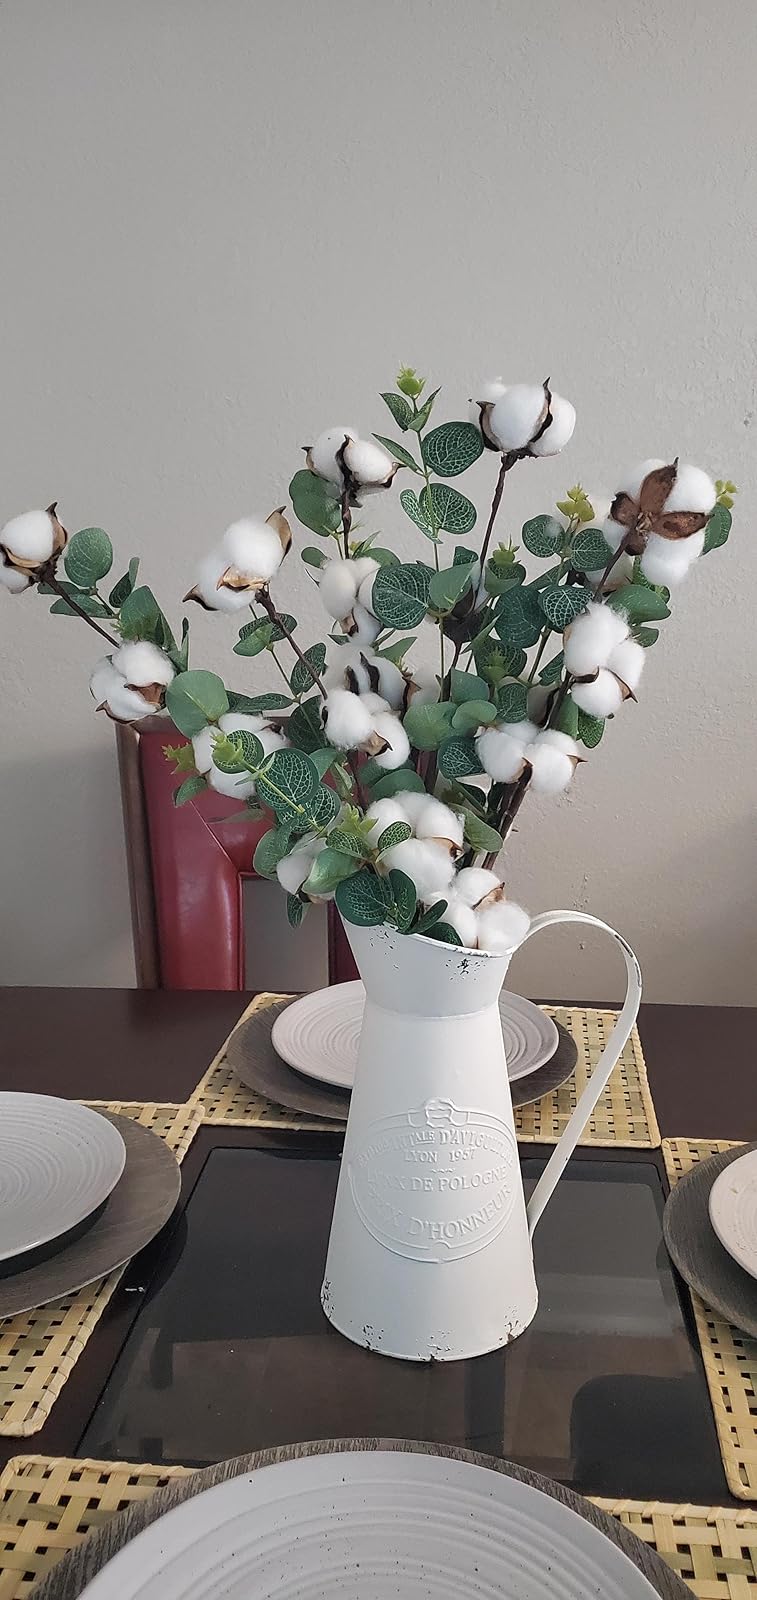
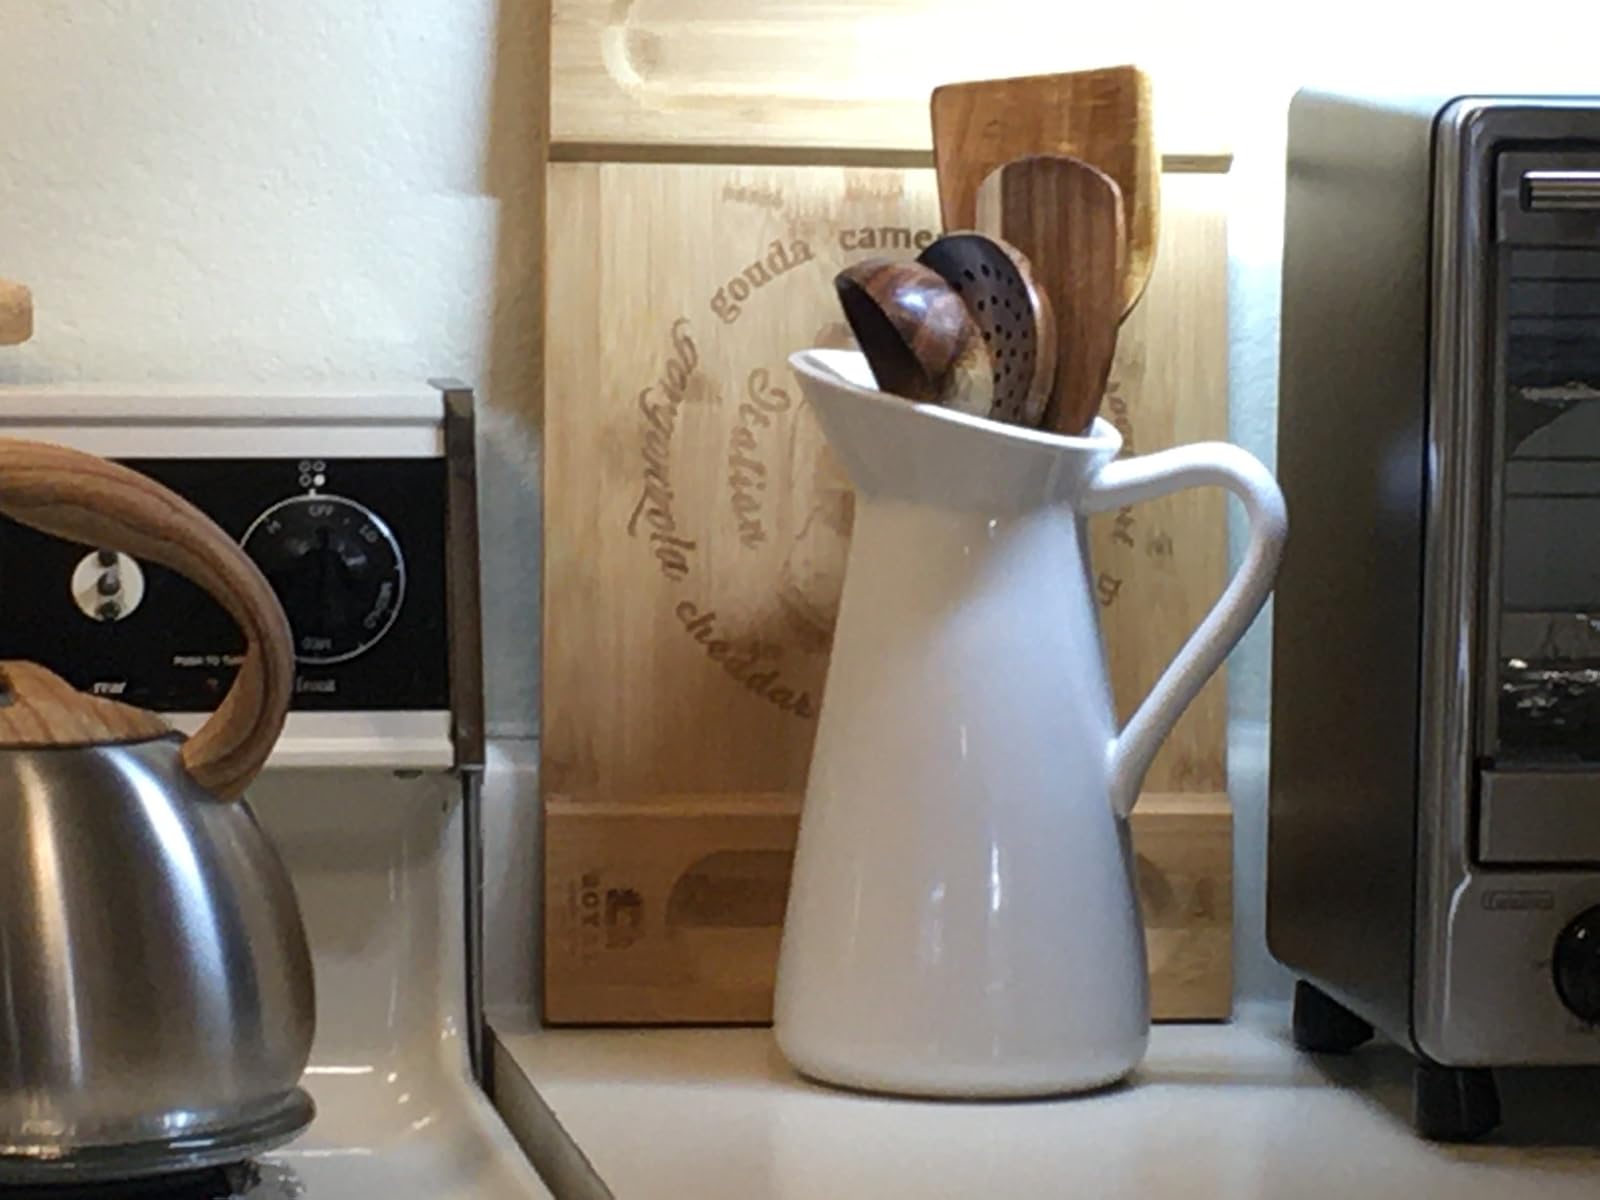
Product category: vase
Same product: no